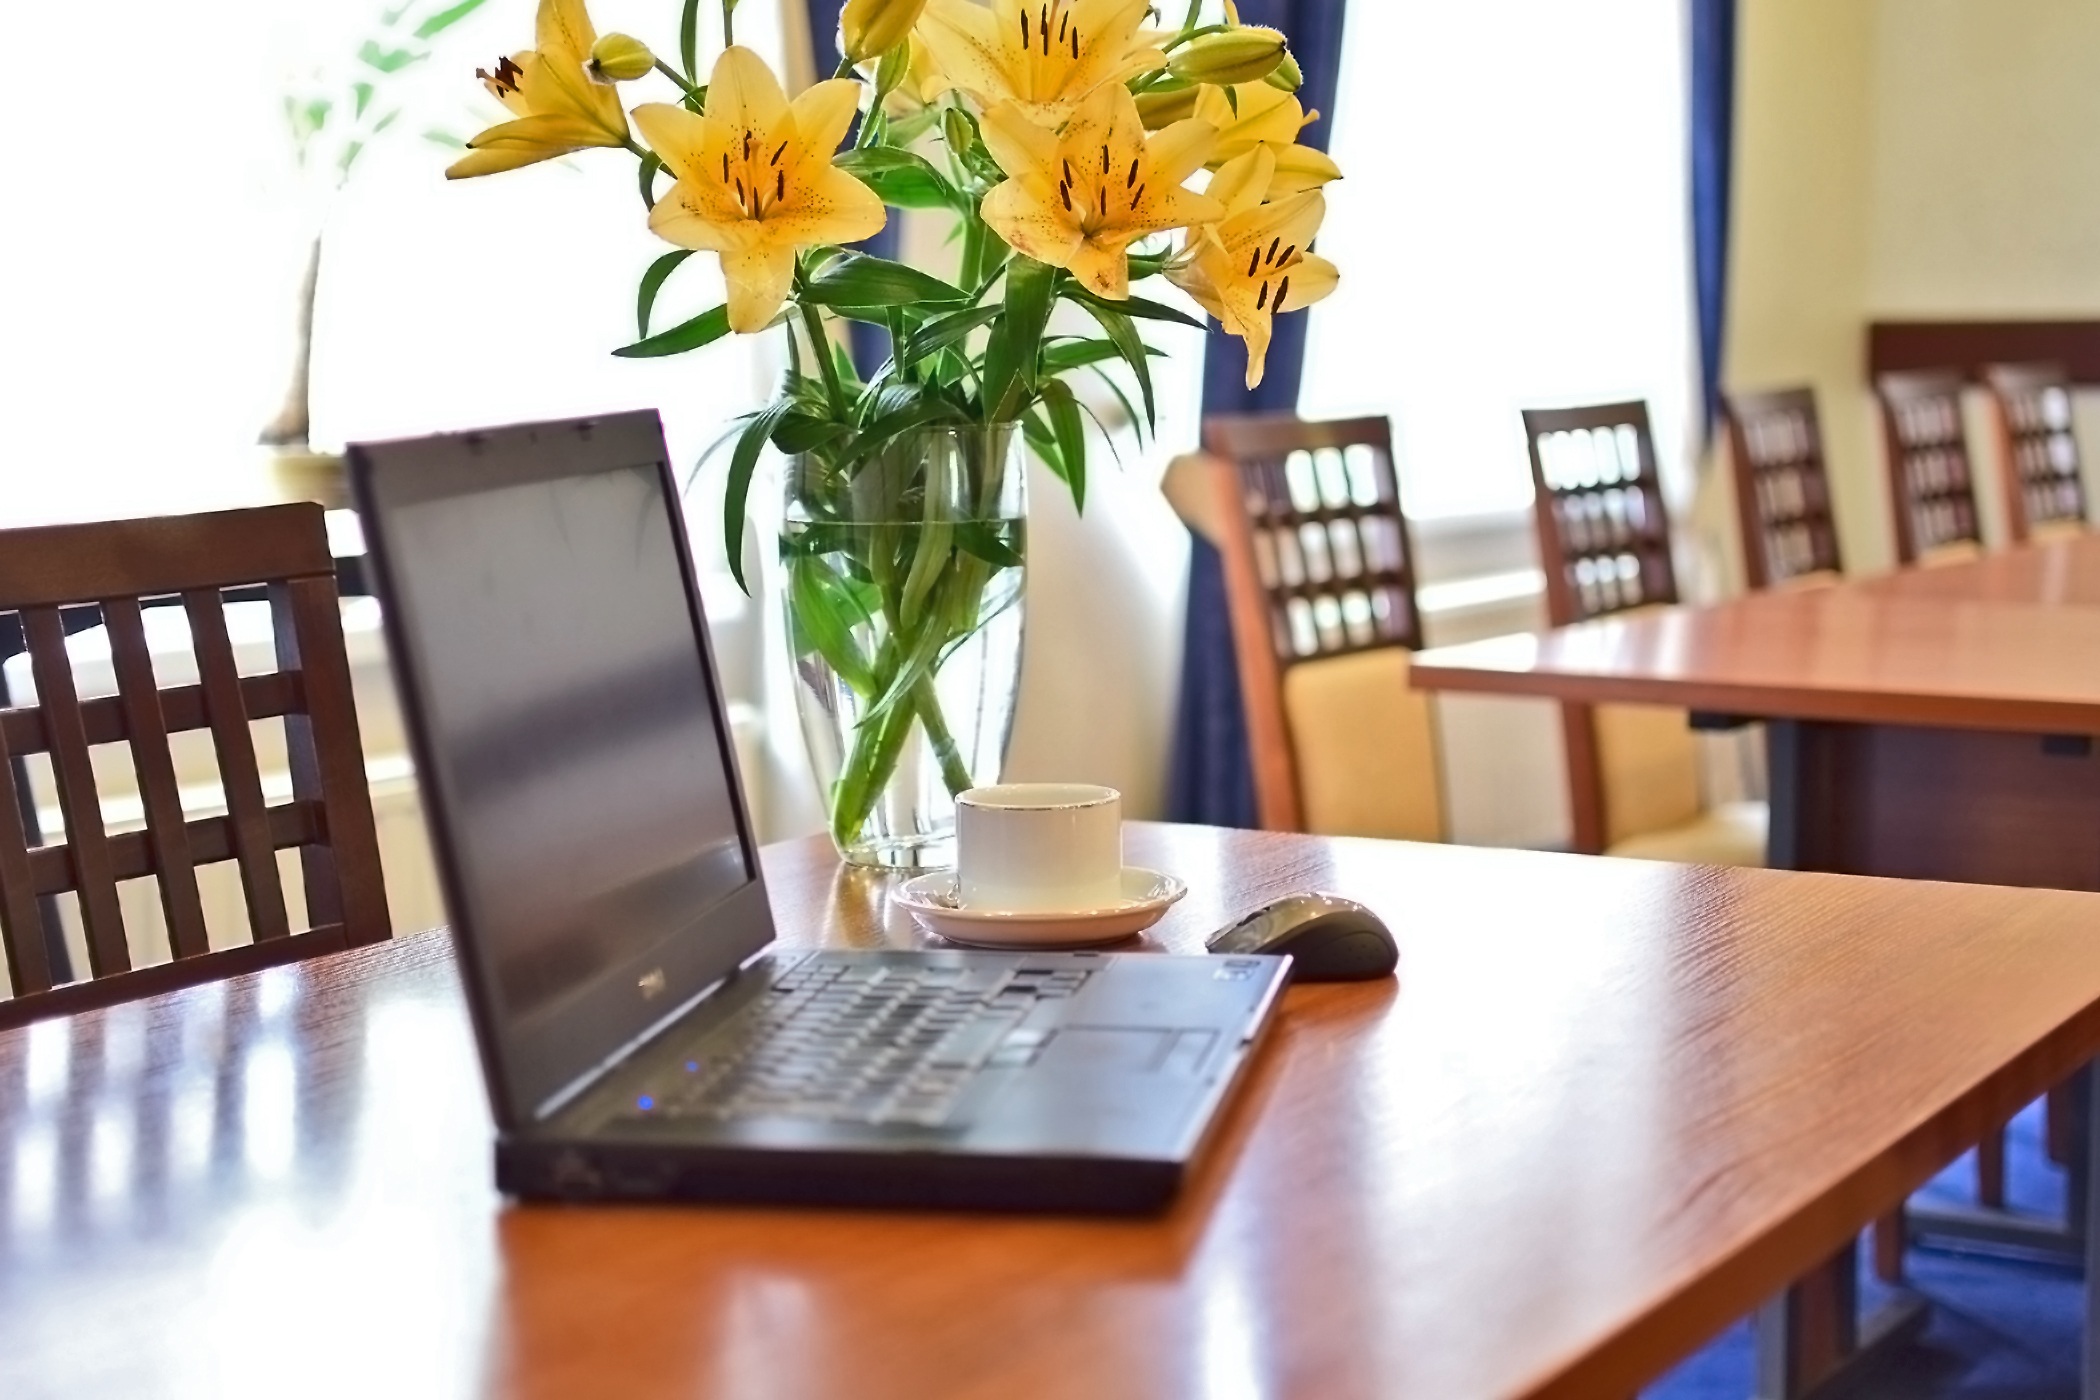
laptop, notebook, table, restaurant, meeting, meal, furniture, room, lifestyle, conference room, classroom, interior design, lecture, floristry, yellow flowers, dining room, fresh flowers, hall meetings, table presentation, notebook and coffee break in the meeting, business services, conference services